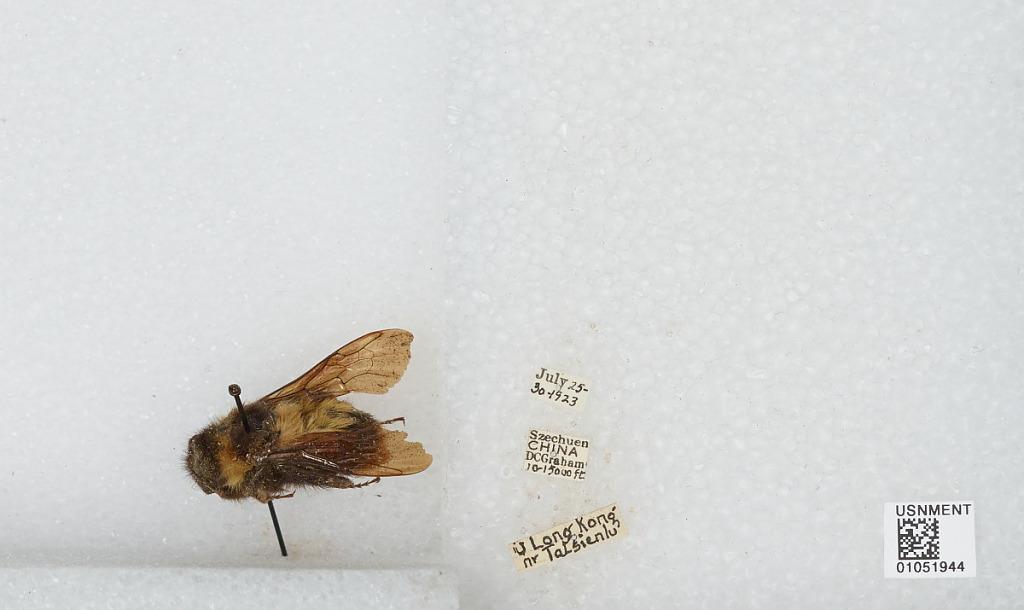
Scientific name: Bombus sp.
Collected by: D. Graham
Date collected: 1923-7-25
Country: China
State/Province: Sichuan
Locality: lu Long Kong near Kangding